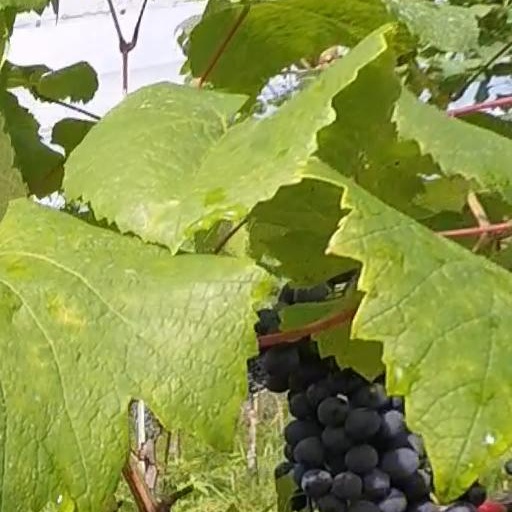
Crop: grape